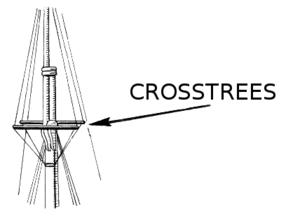
Les barres de flèches sont des petits espars, perpendiculaires au mât des voiliers, permettant une meilleure tenue des mâts en écartant les haubans afin d'avoir un meilleur angle de maintien et diminuer la compression sur le mât.